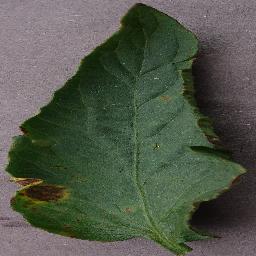
Label: Tomato___Bacterial_spot